Jewels of Mary, Queen of Scots

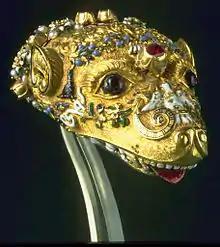
Italian gold marten's head, Walters Art Museum

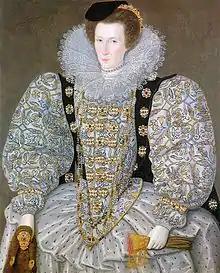
An English woman holding a zibellino with a gold head and jewelled gold feet, attrib. William Segar, Ferens Art Gallery

If Mary had died in childbirth, one Scottish lady in waiting, Annabell Murray, Countess of Mar, and her daughter Mary Erskine would have received jewels including a belt of amethysts and pearls, a belt of chrysoliths with its pendant chain, bracelets with diamonds, rubies and pearls, pearl earrings, a zibellino with a gold marten's head, and yet another belt with a miniature portrait of Henri II of France.